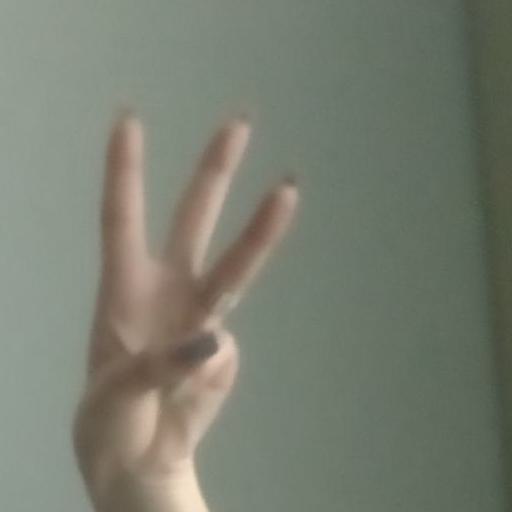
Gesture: three